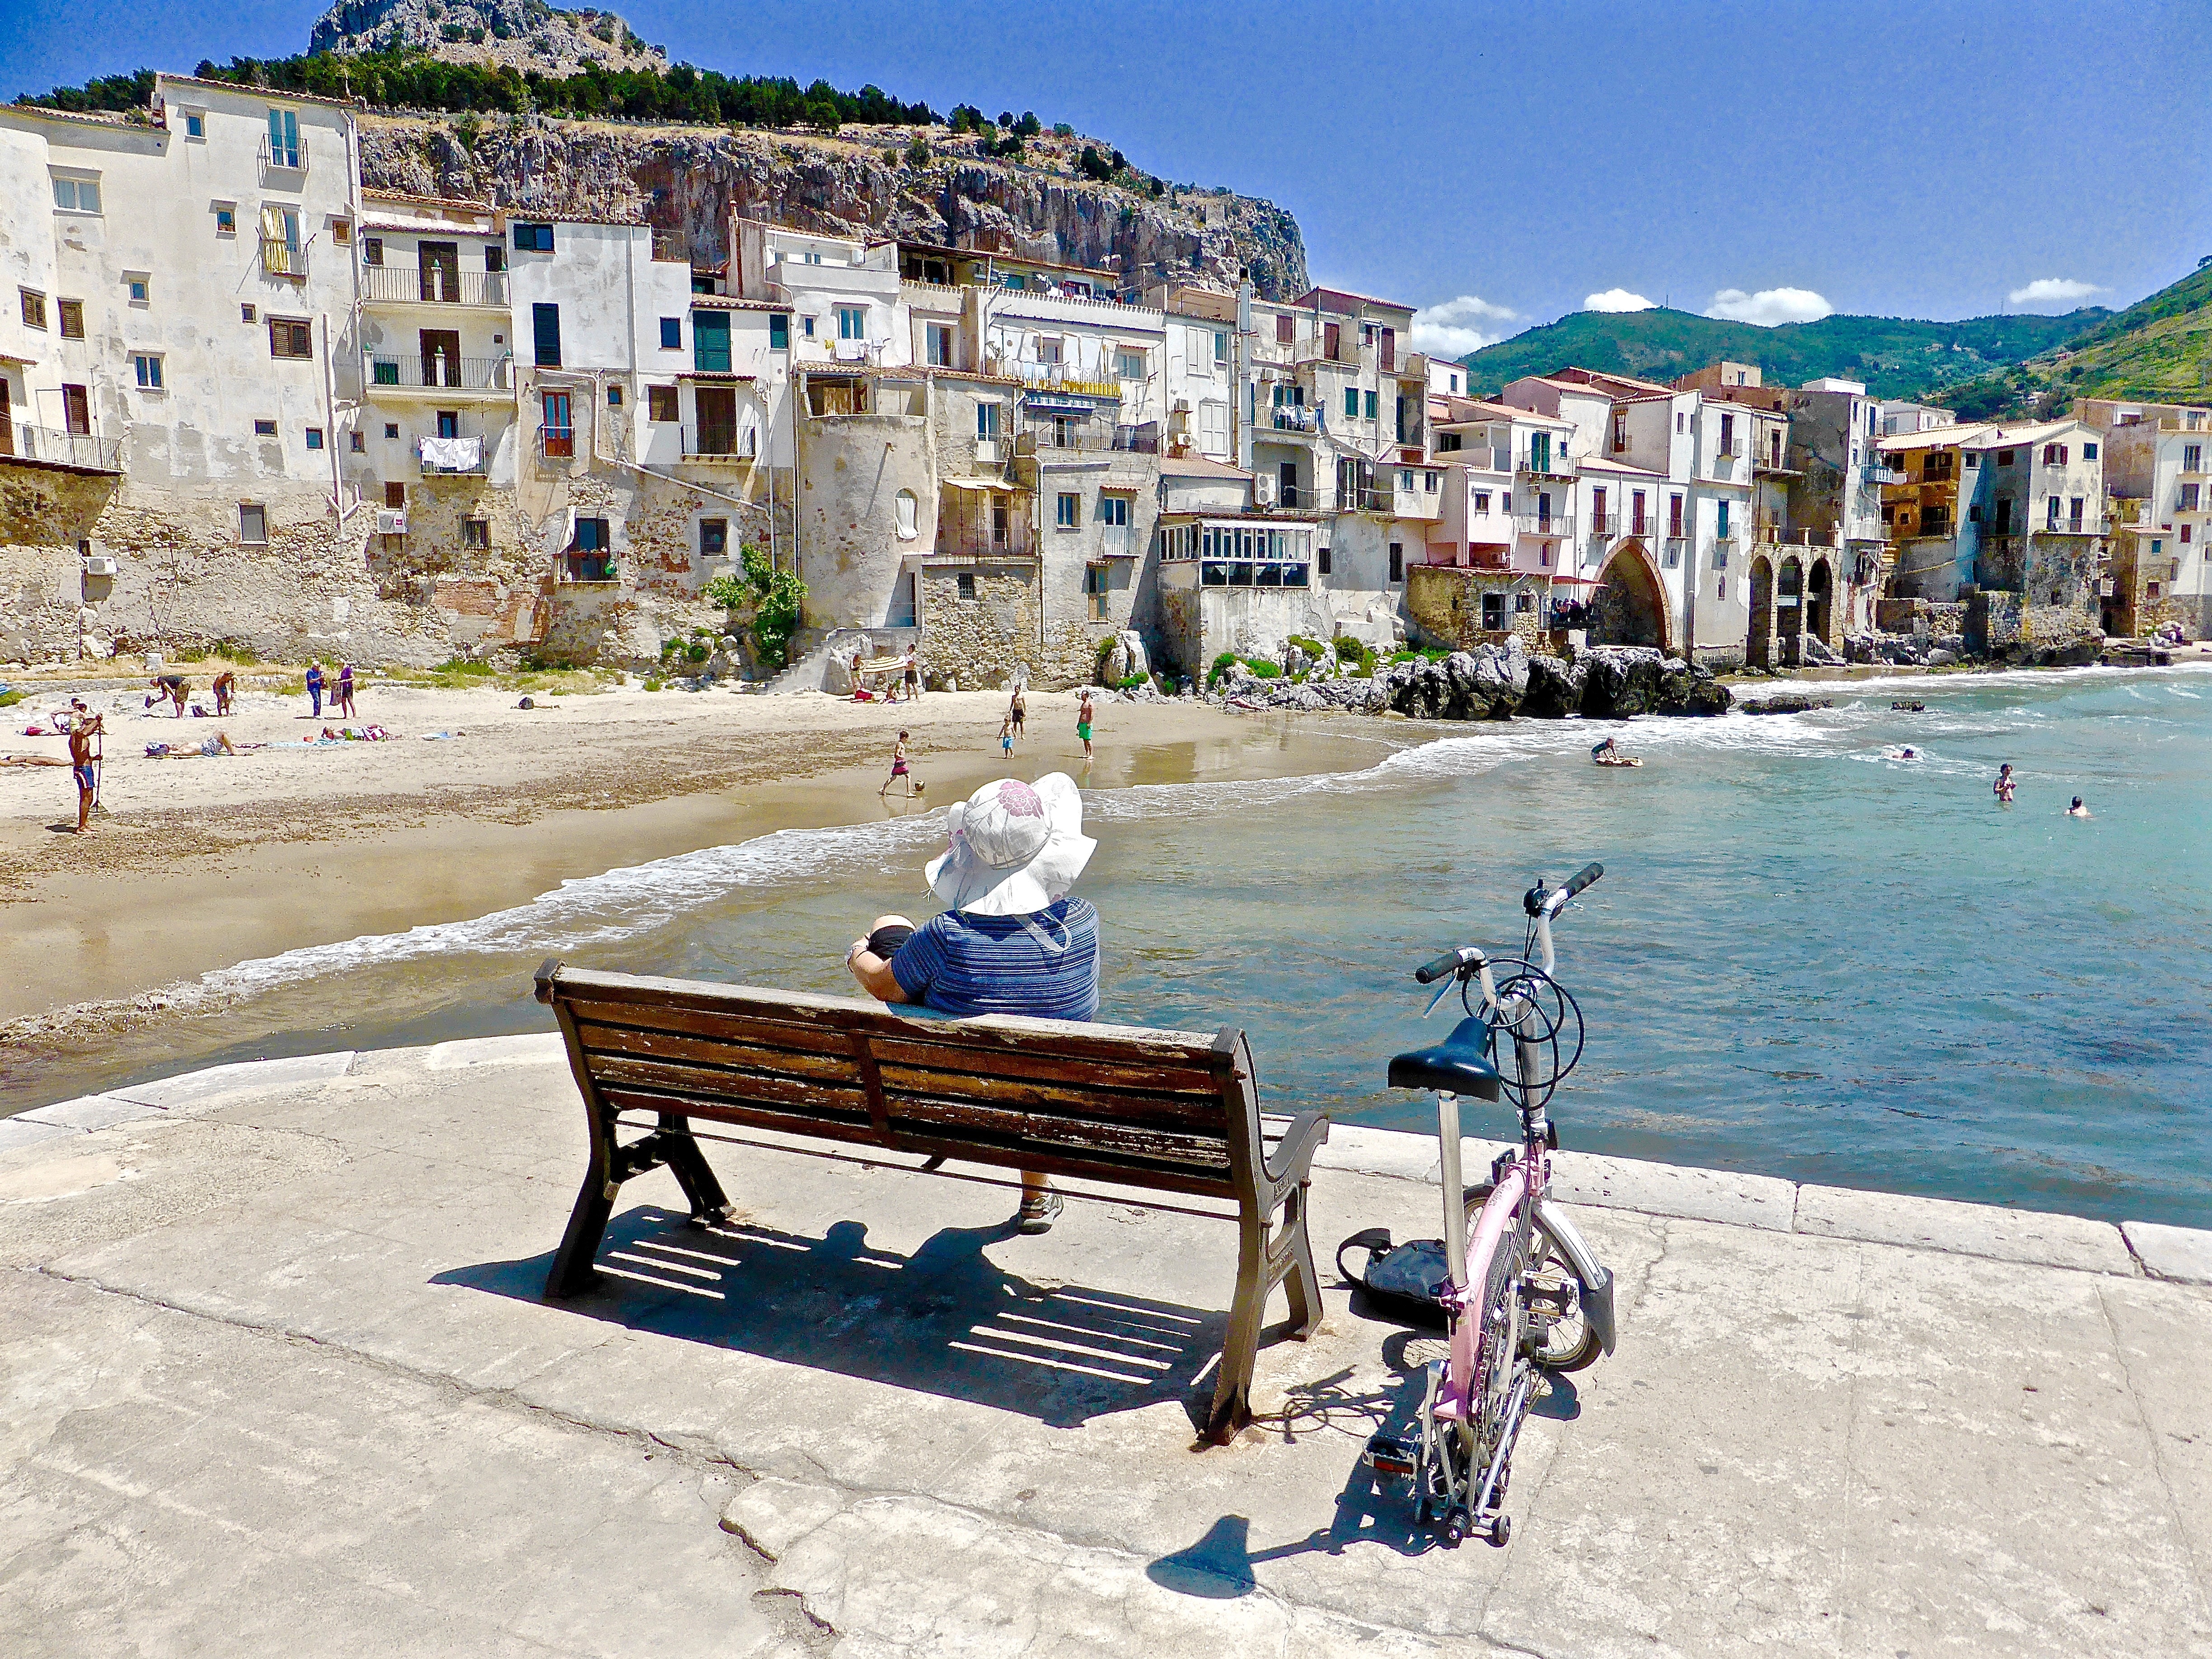
beach, sea, coast, town, view, walkway, vacation, travel, seaside, female, solo, calm, tourism, outlook, vista, town square, sicily, cefalu